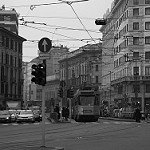
Label: street